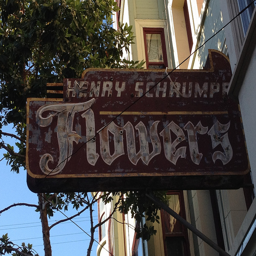
A large flowers sign hanging from the side of a tall building.
An old neon sign of a flower shop on the side of a building.
A sign hung up outside of a business
A nostalgic sign in a pleasant, little town.
There is a sign advertising a flower shop.